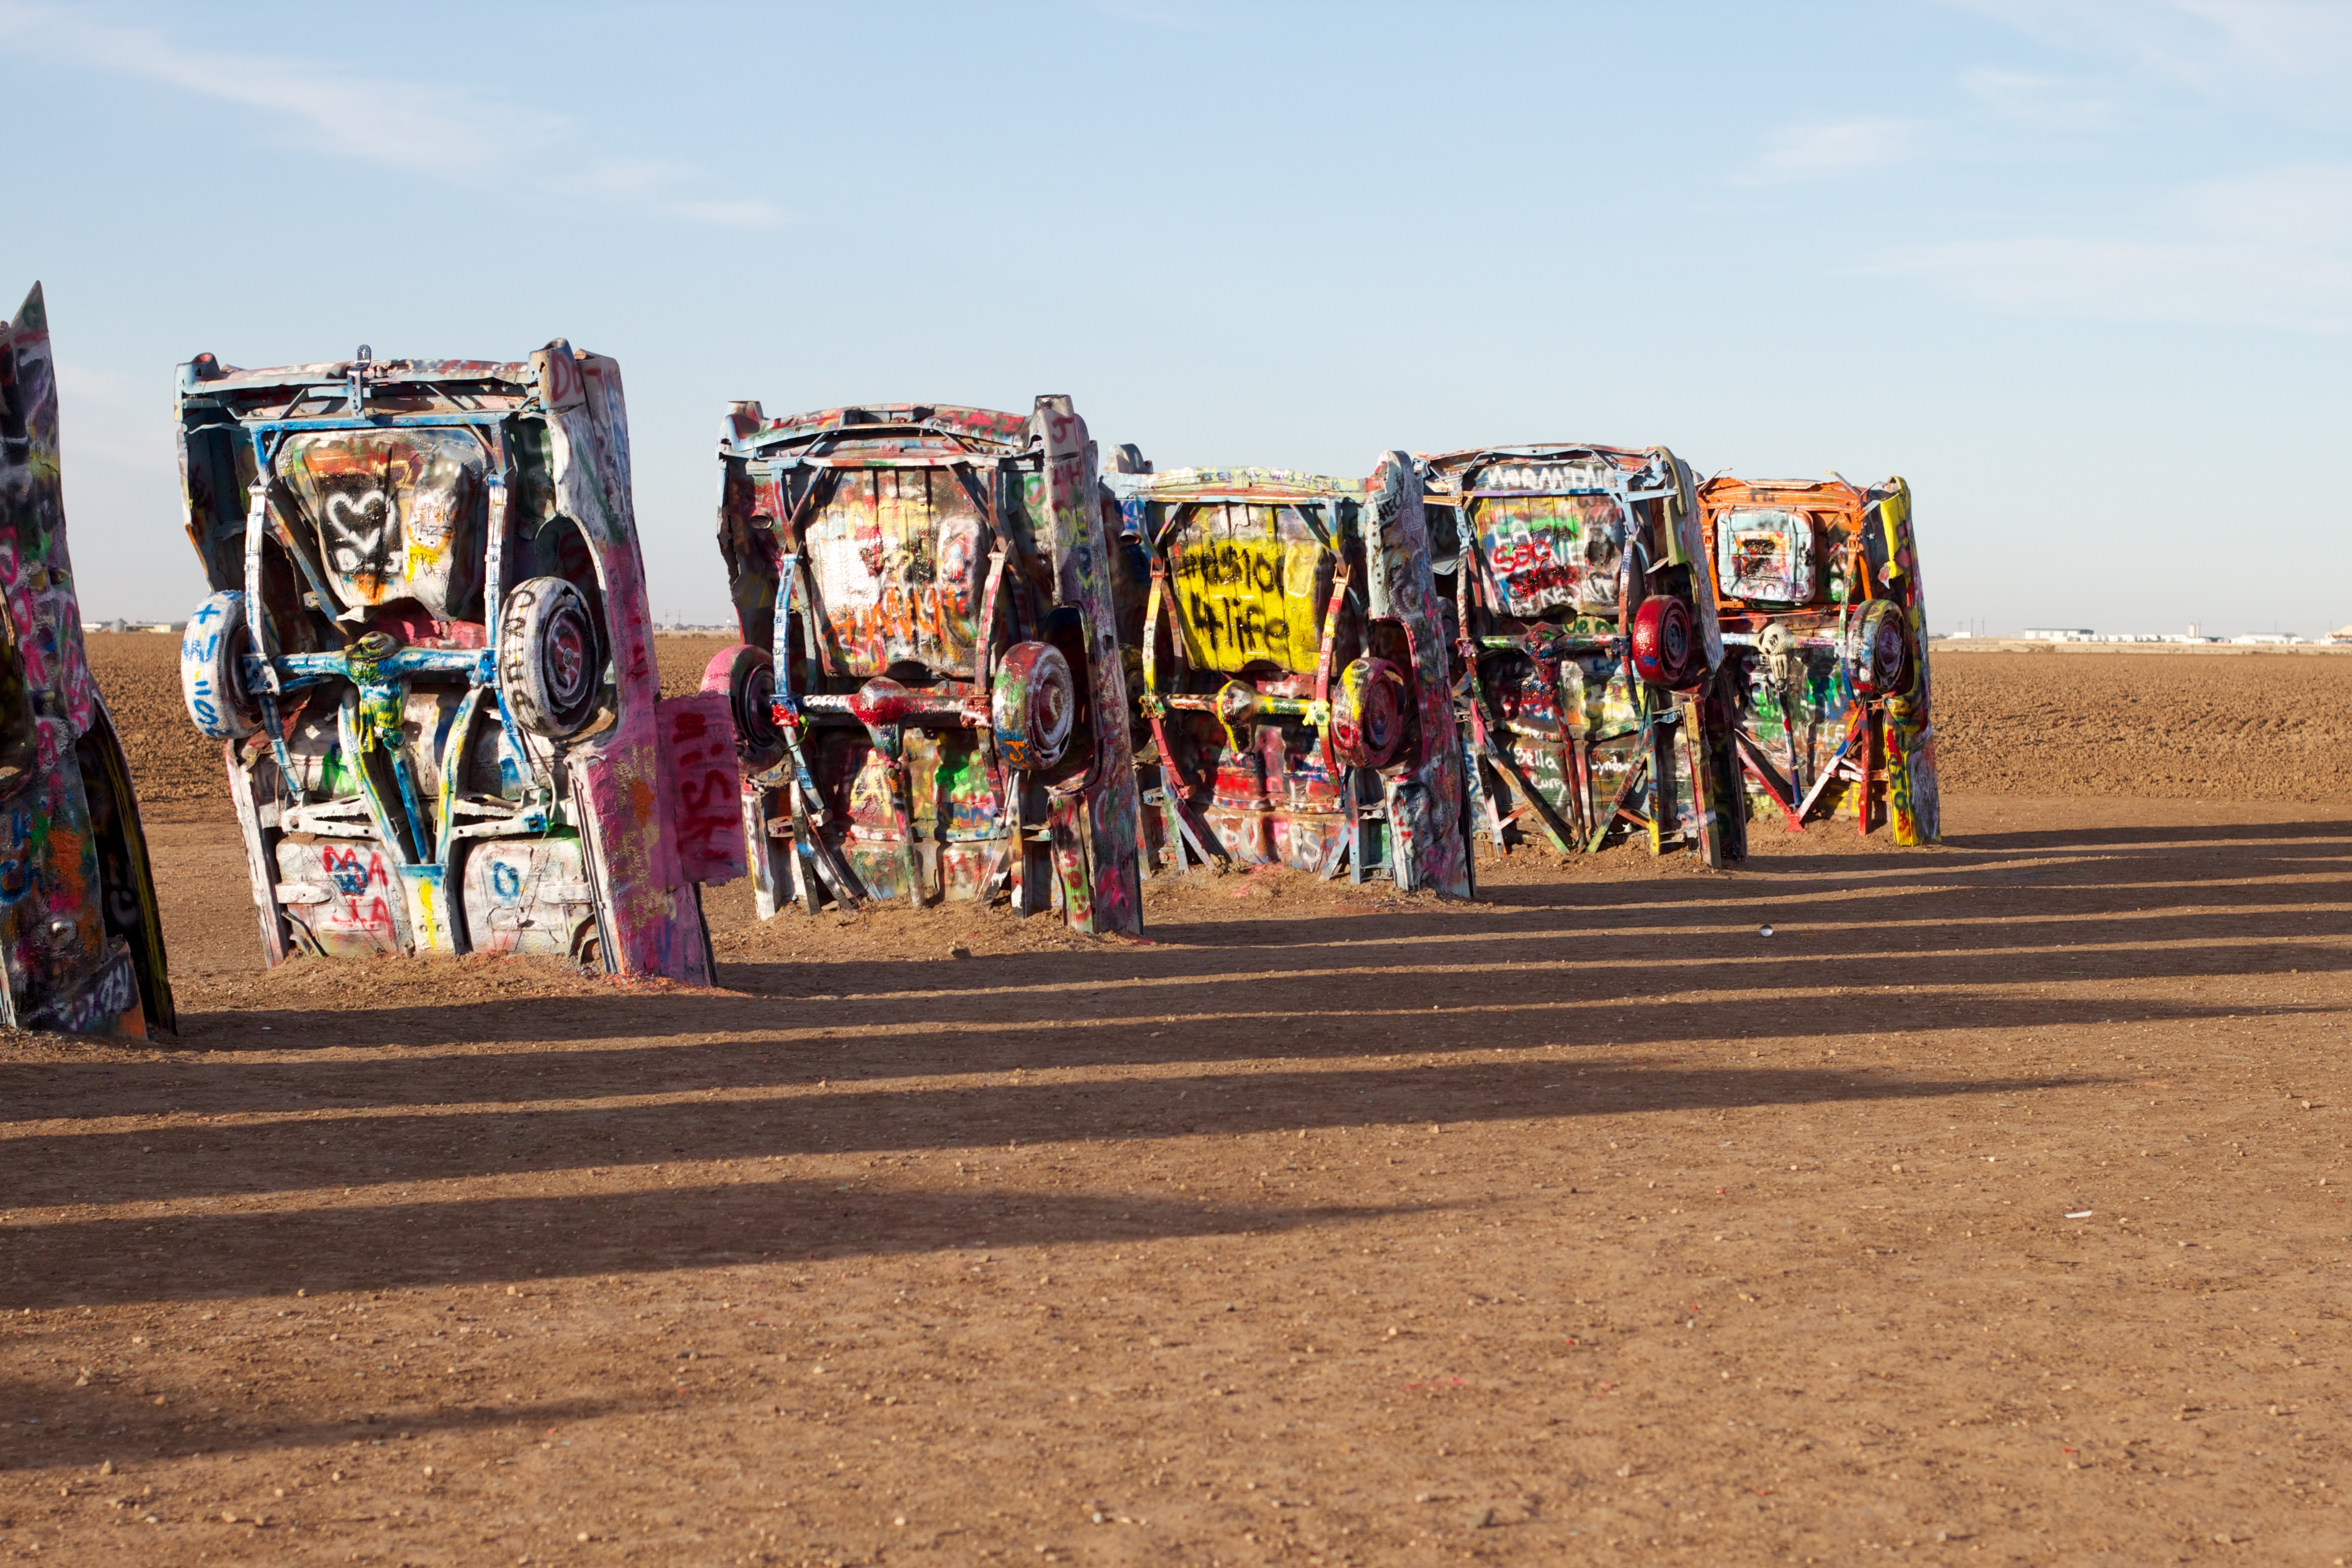
road, transport, vehicle, race, art, racing, odyssey, cadillacranch